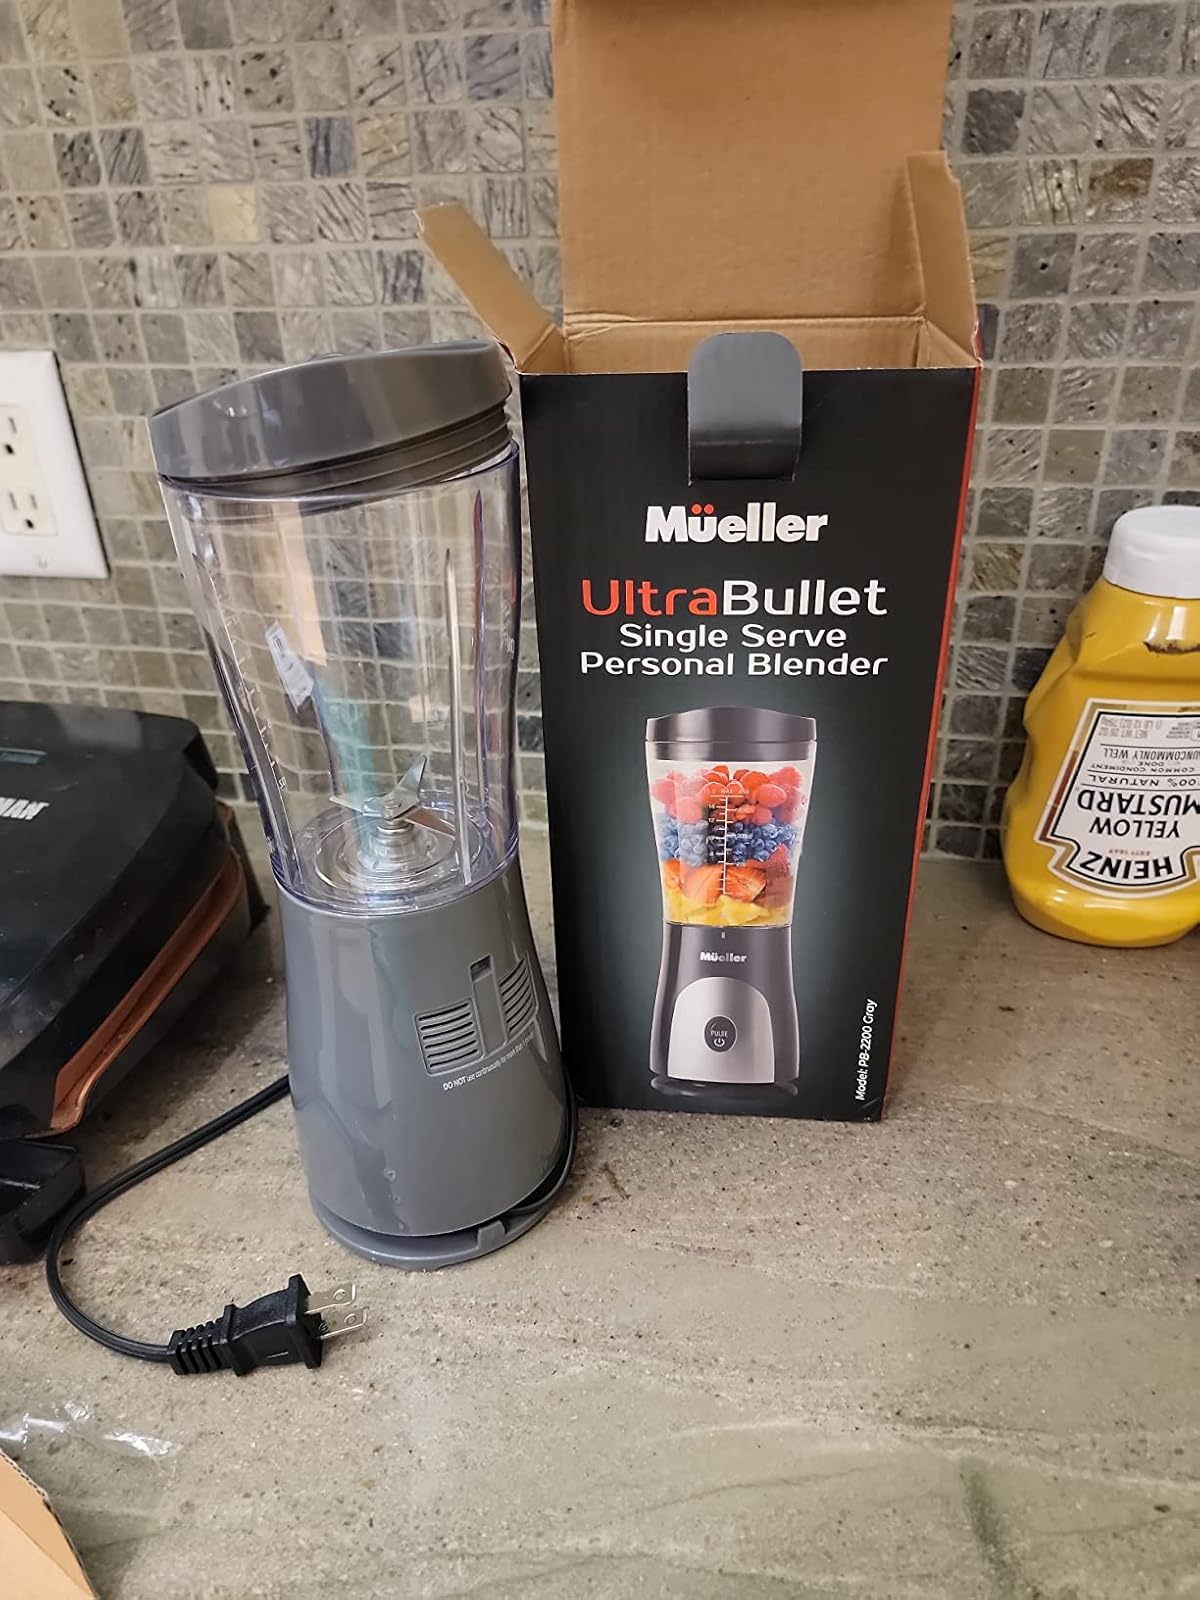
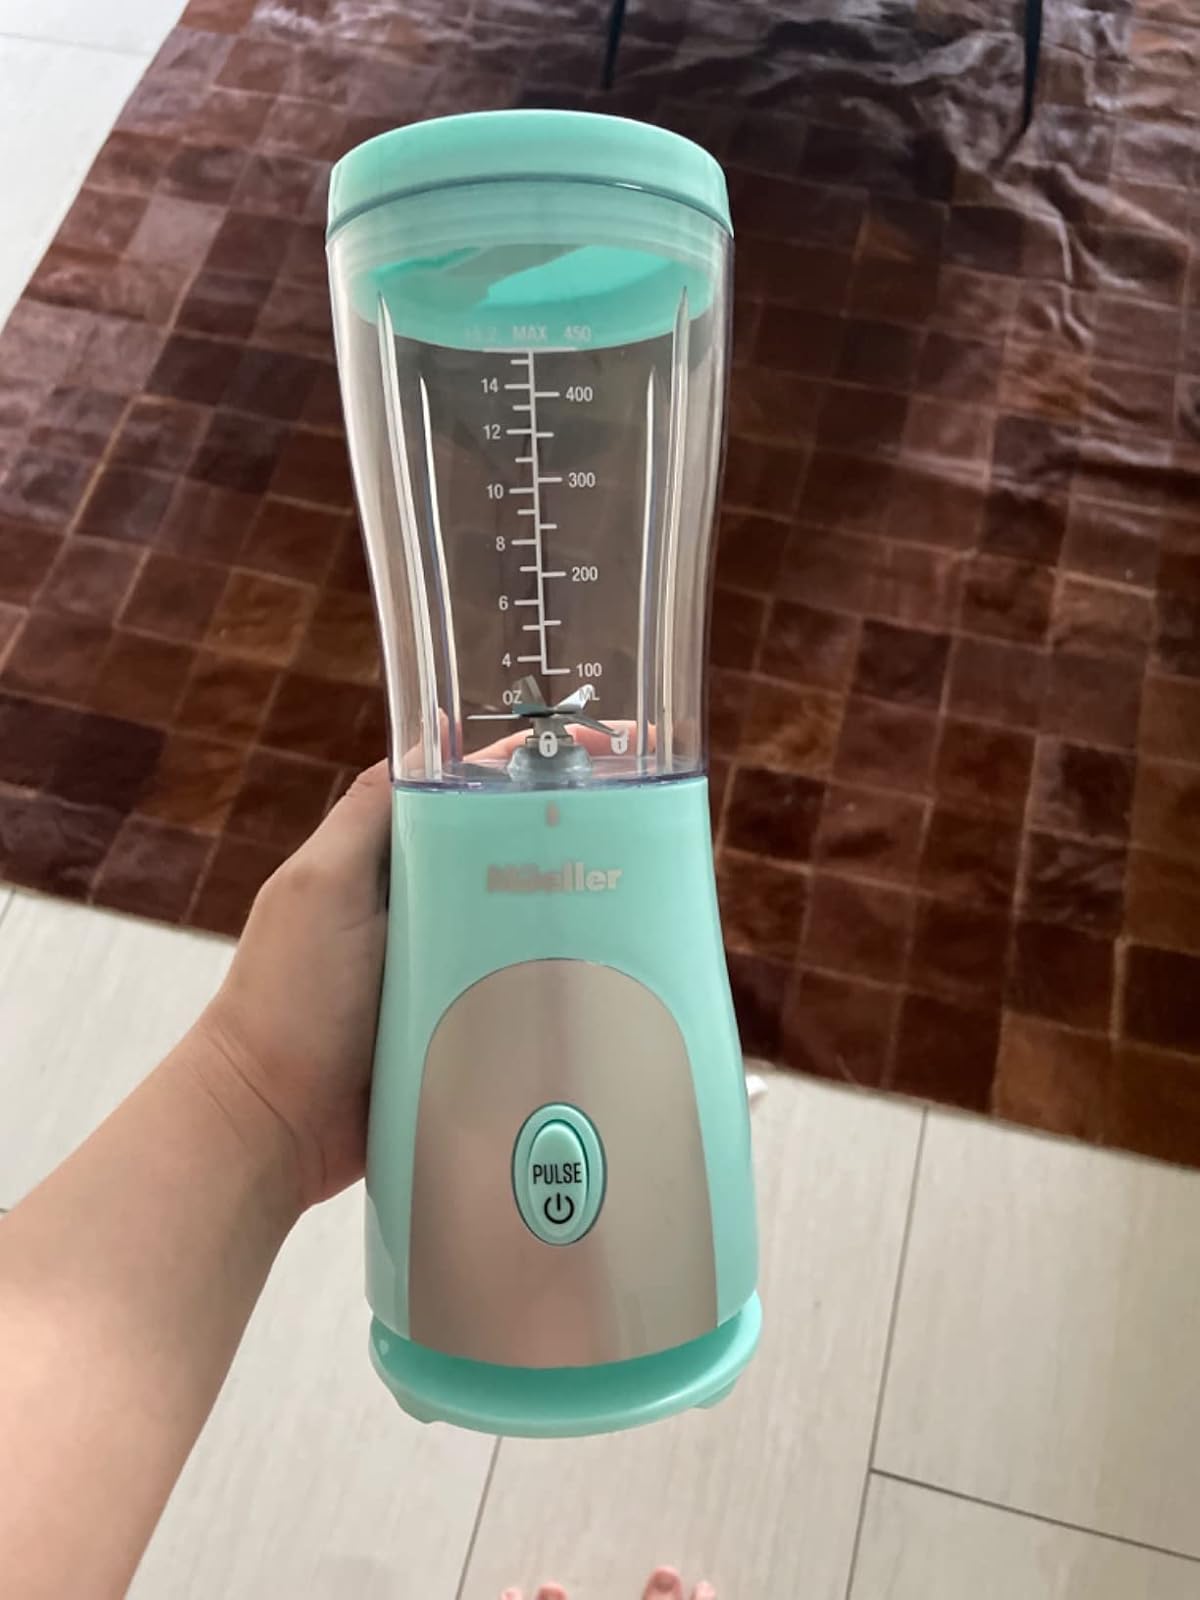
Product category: items_blender
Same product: no